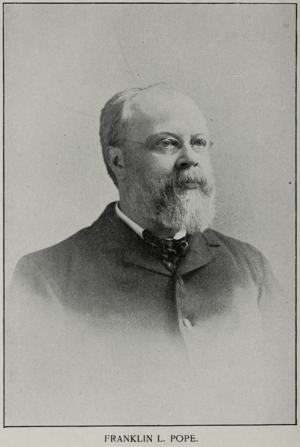
Franklin Leonard Pope était un ingénieur, explorateur et inventeur américain.